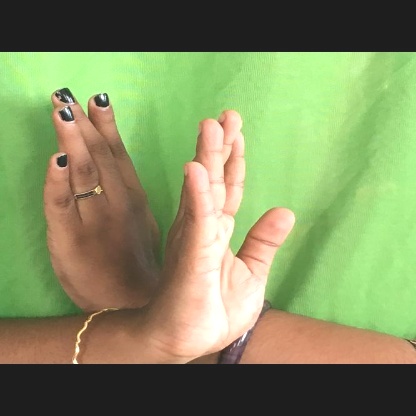
Mudra: Swastikam